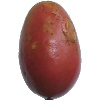
Label: Potato Red Washed 1